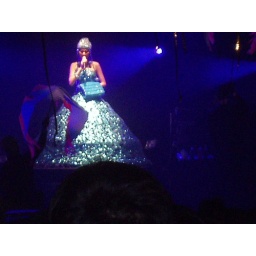
Kelly in a blue dress